Answer in natural language. How many Chairs are visible in the scene? Choose between the following options: 0, 3, 2, 4 or 4
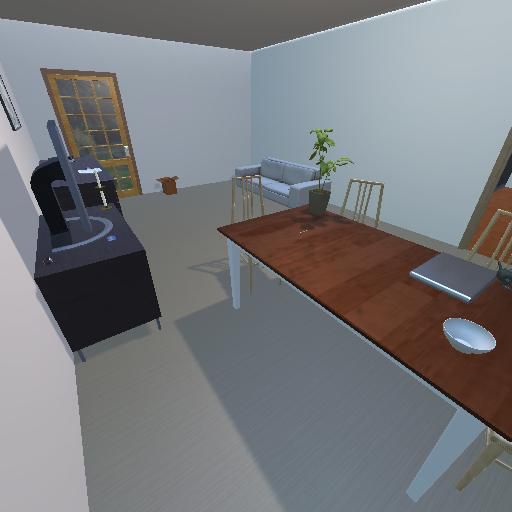
<answer>4</answer>